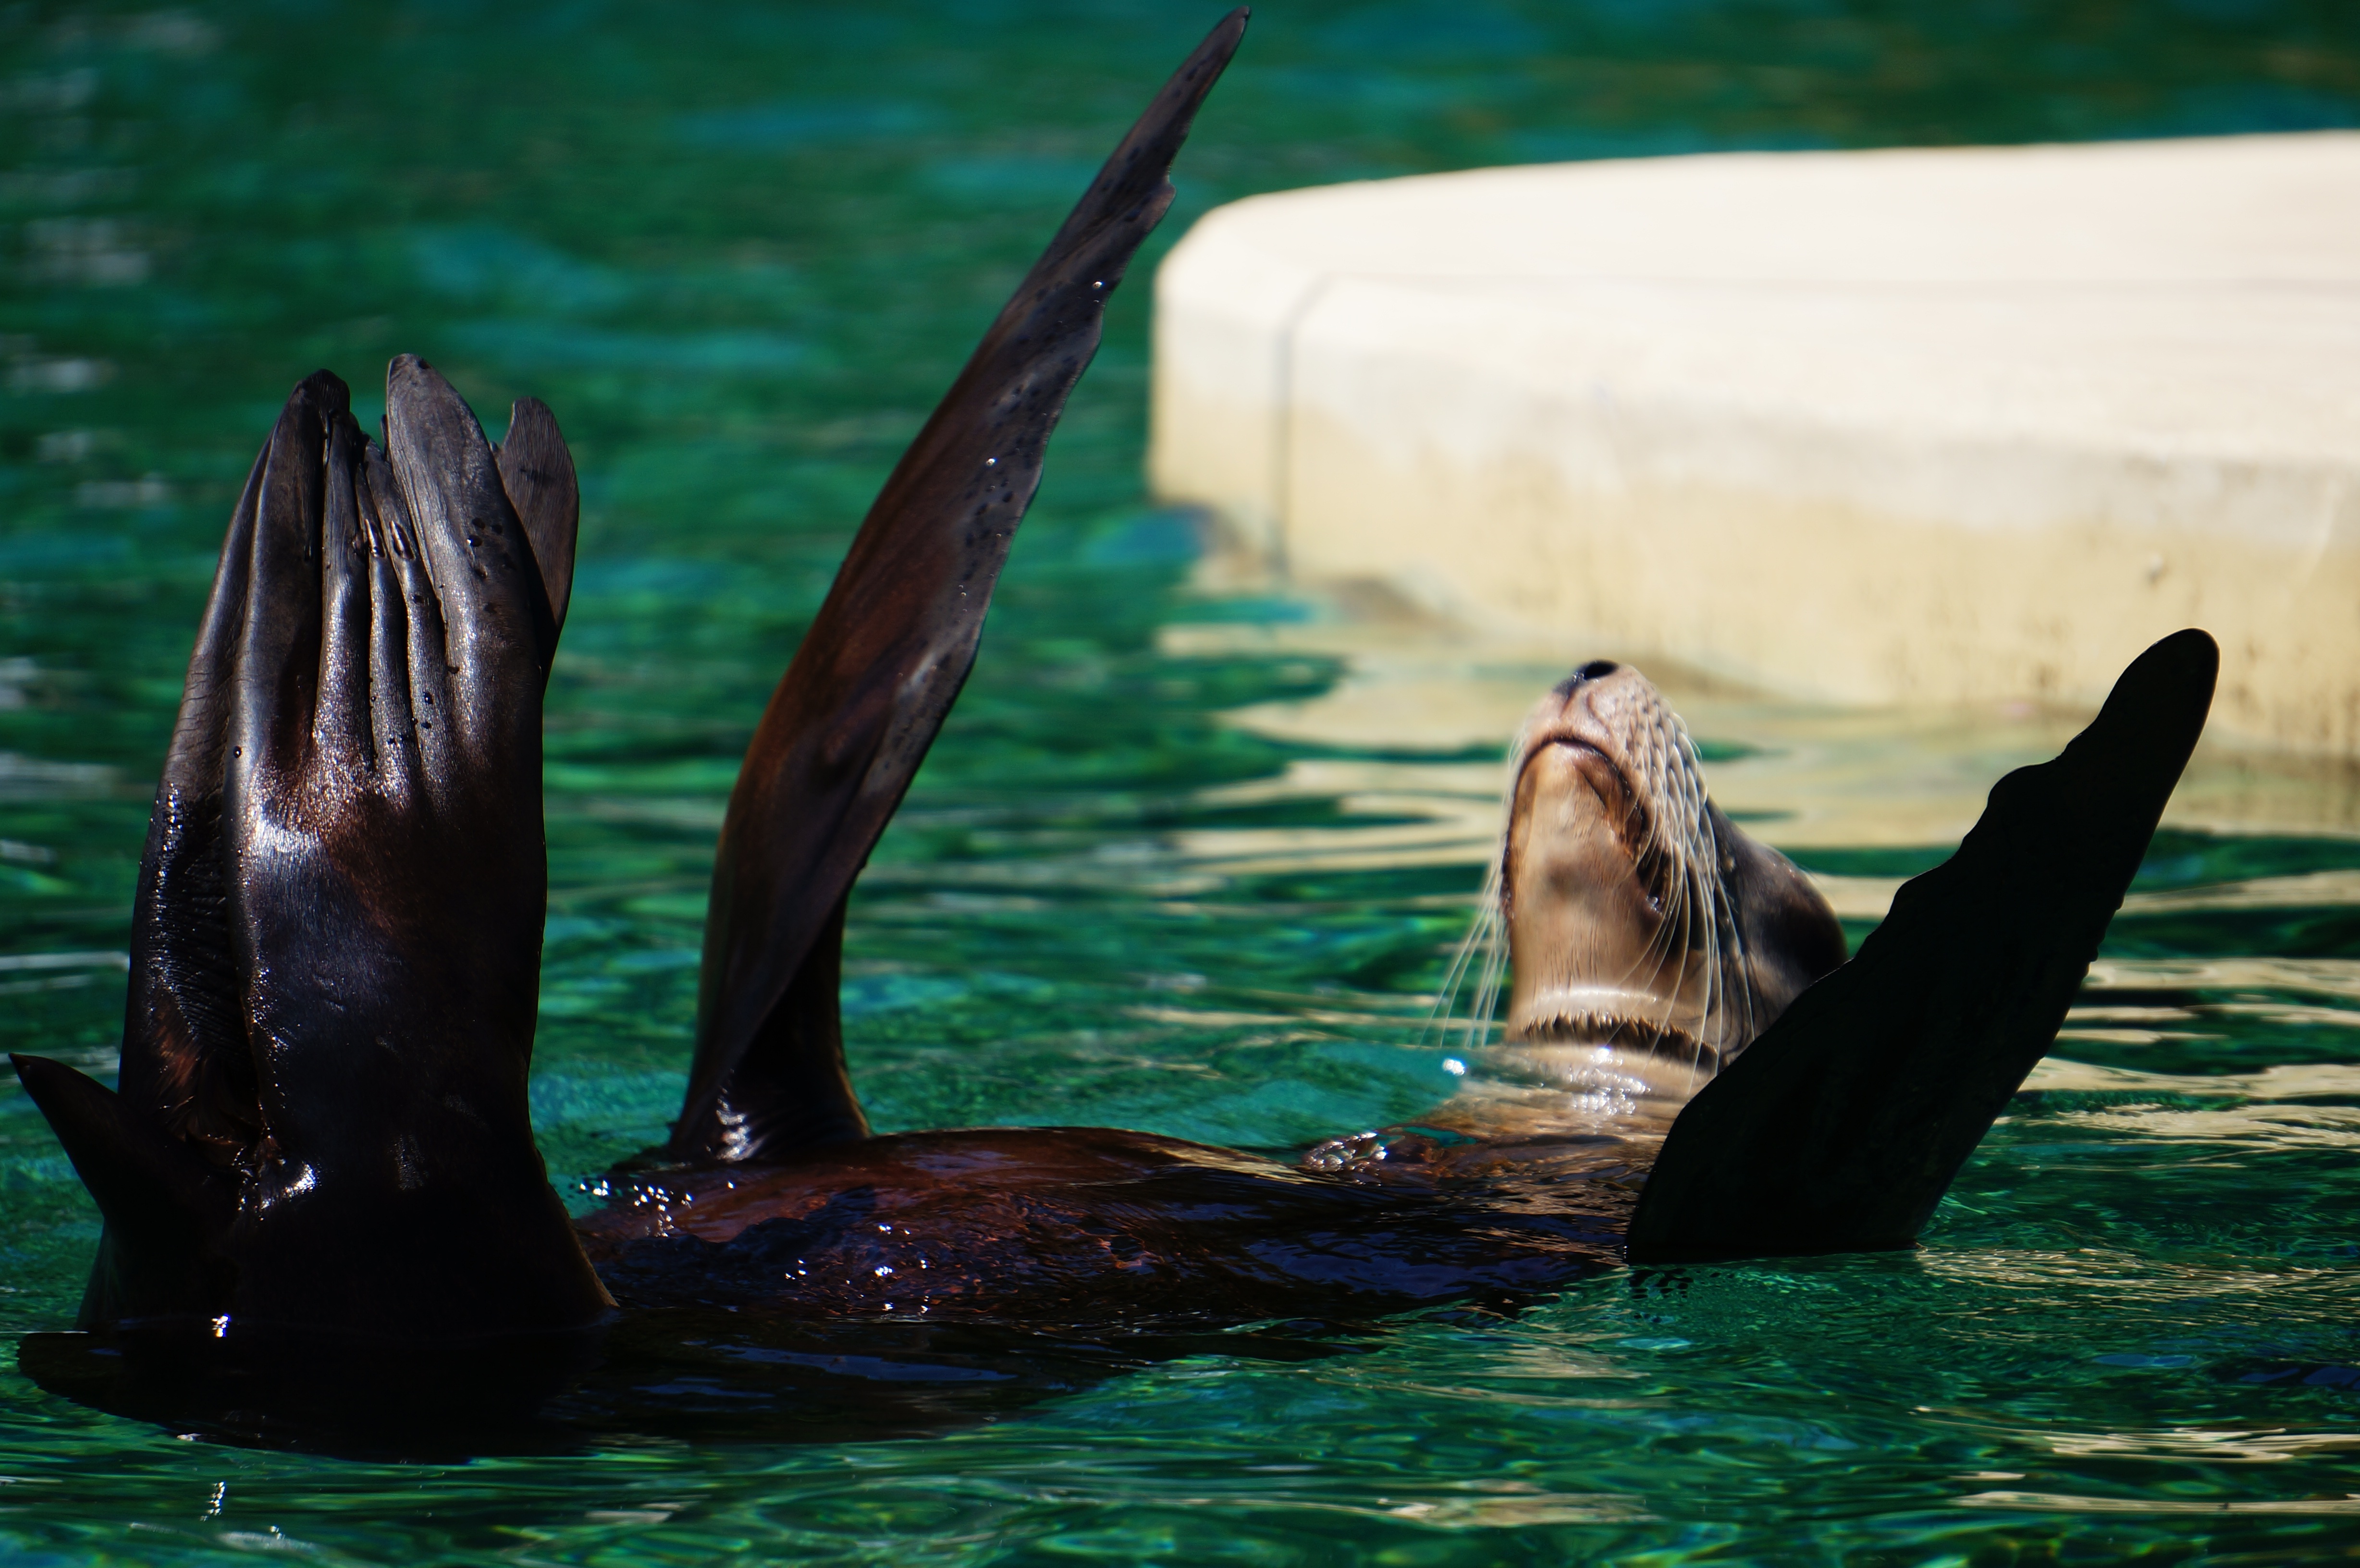
sea, animal, zoo, mammal, fauna, vertebrate, funny, otter, marine mammal, whales dolphins and porpoises